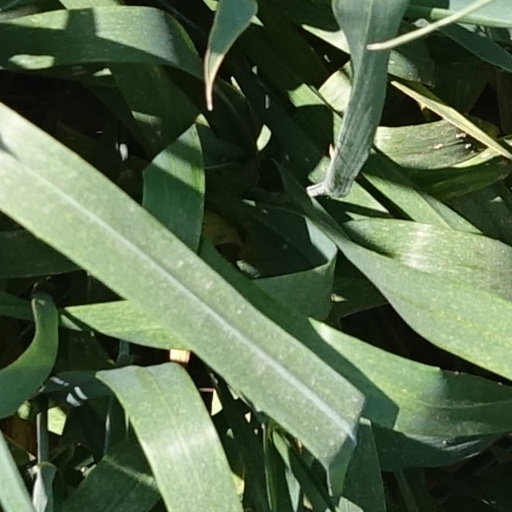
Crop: wheat